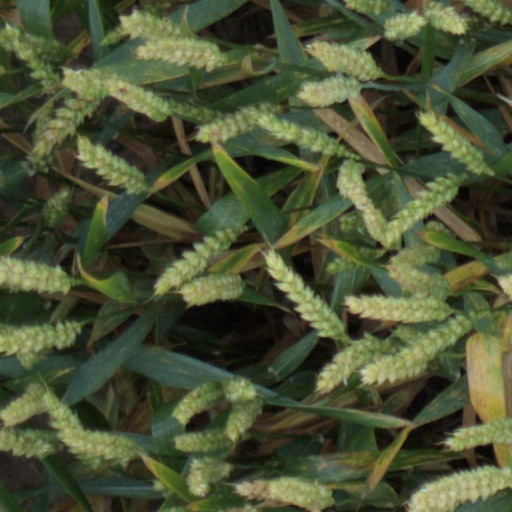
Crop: wheat